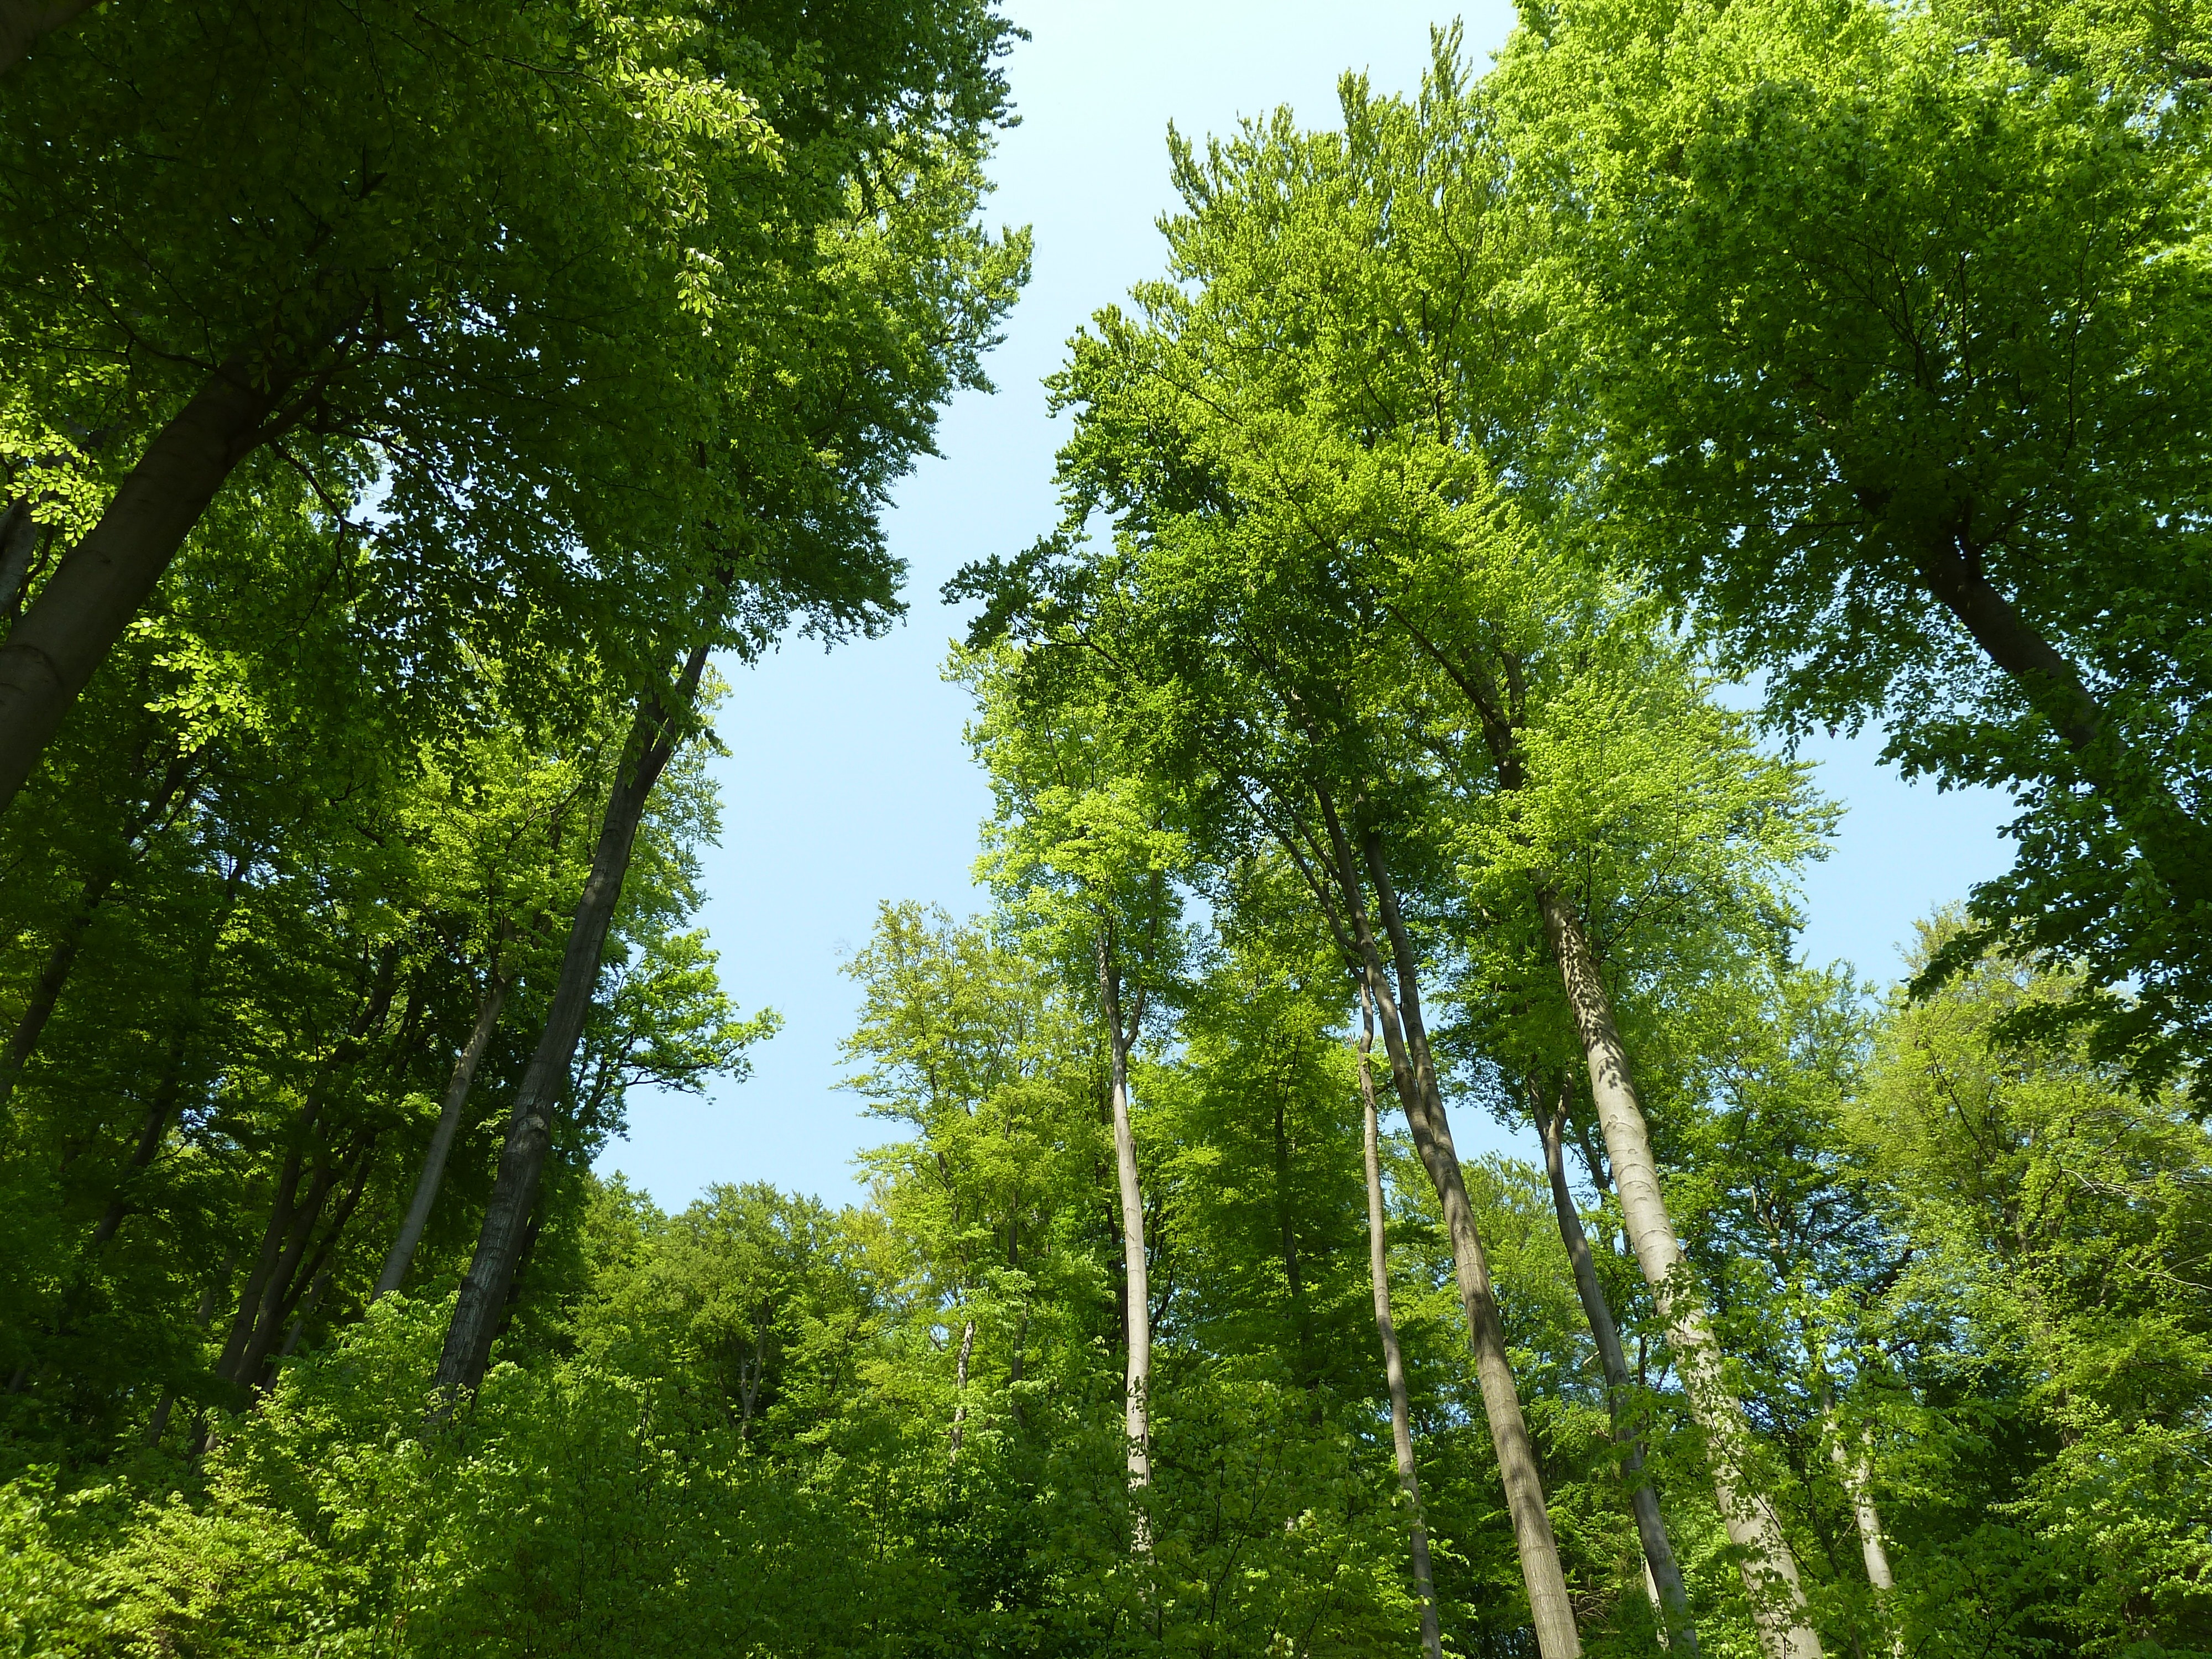
tree, nature, forest, branch, book, plant, meadow, sunlight, leaf, flower, summer, green, jungle, botany, trees, deciduous forest, vegetation, rainforest, deciduous, grove, woodland, habitat, ecosystem, beech wood, biome, old growth forest, natural environment, woody plant, temperate broadleaf and mixed forest, temperate coniferous forest, land plant